John Mace Smith House

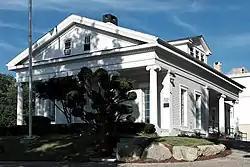

The John Mace Smith House is a historic house at 399 N. Main Street in Fall River, Massachusetts. The house was built in 1844 and added to the National Register of Historic Places in 1983.